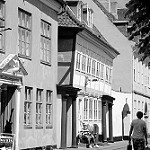
Label: B & W